358 Apollonia

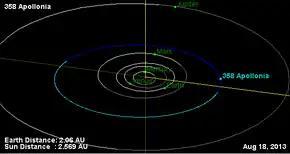
Orbital diagram

358 Apolonia is a large Main belt asteroid. It was discovered by Auguste Charlois on 8 March 1893 in Nice.